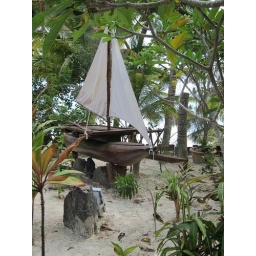
A wooden carved boat in someones garden